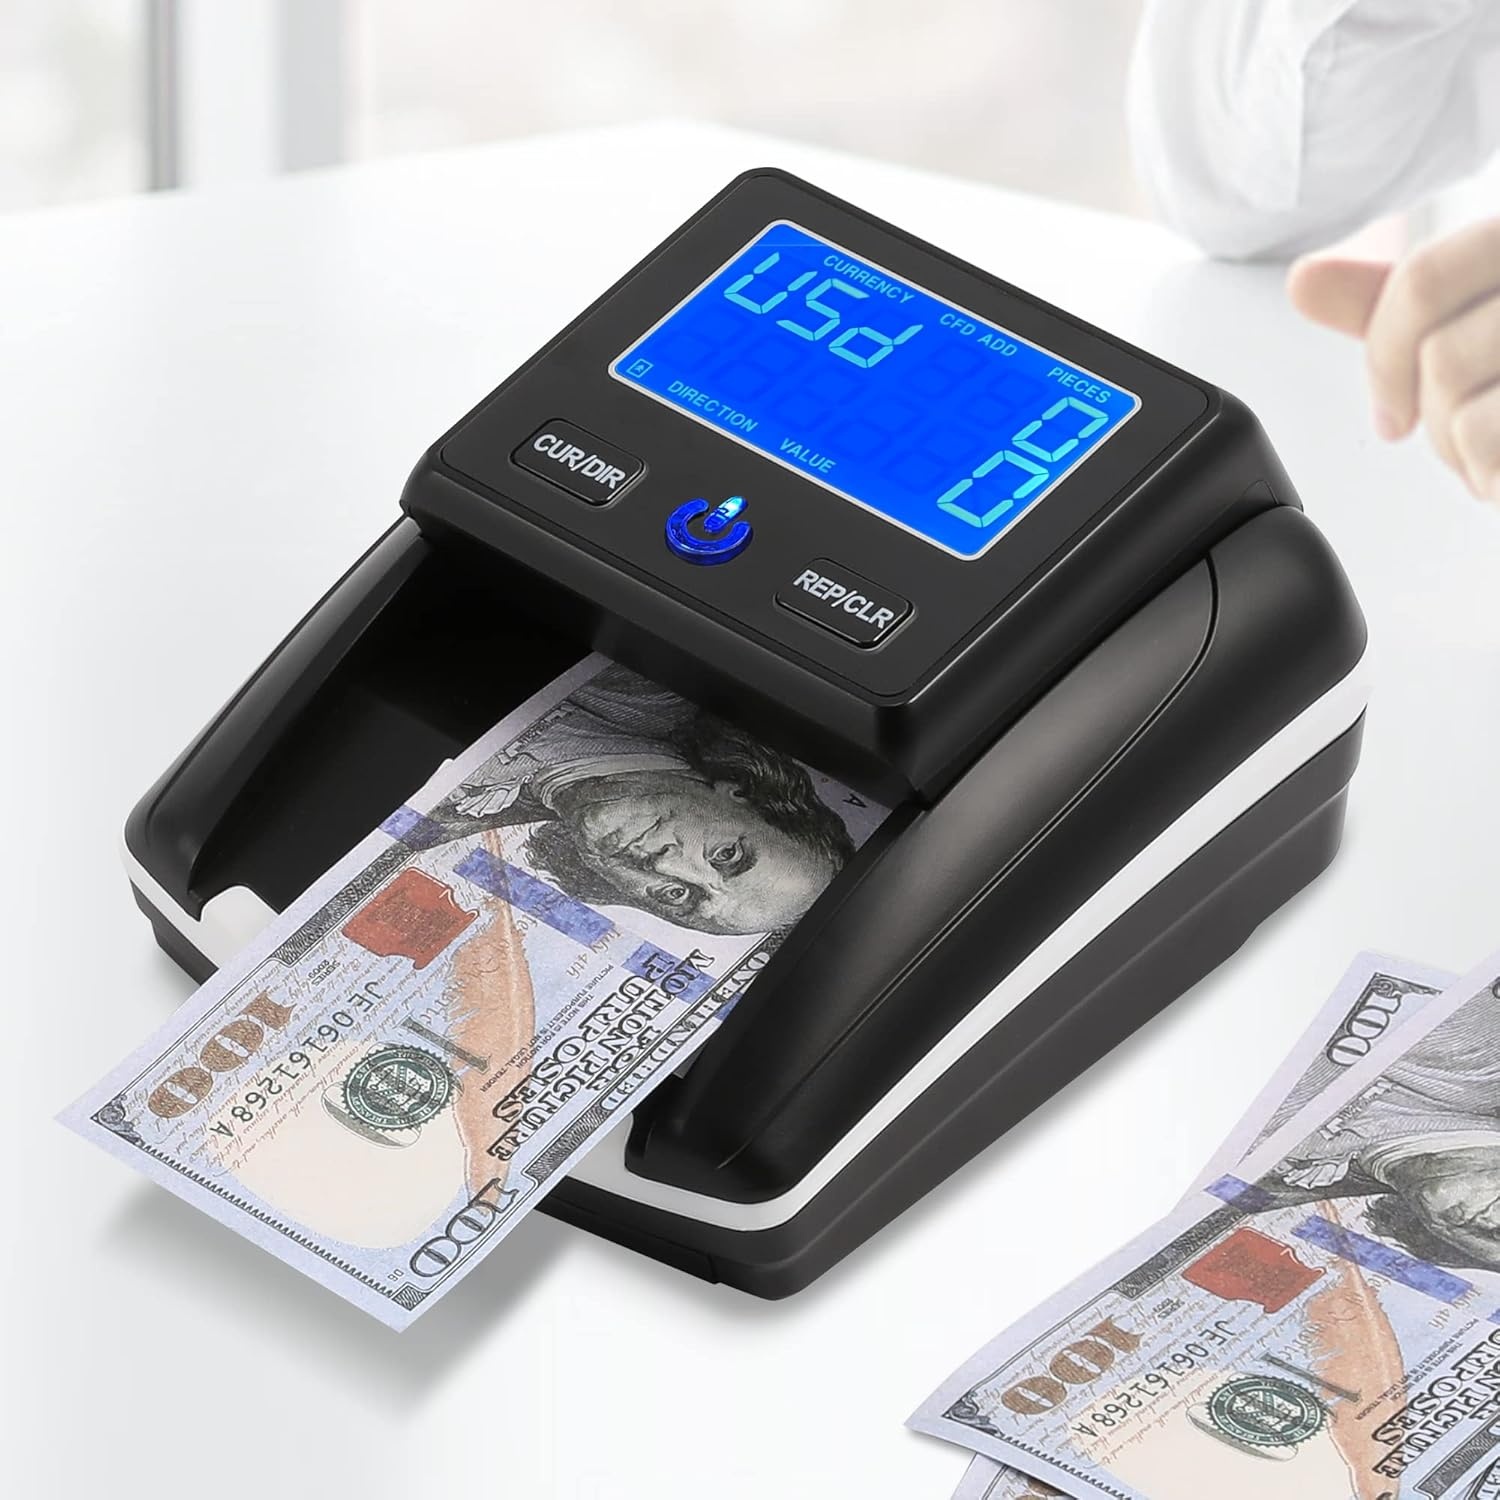
Portable Counterfeit Bill Detector, Rechargeable 4 Way Direction Bill Checker Machine with Visual & Audible Reminding, 1s Accurate Money Detector for Car/Office/Home with Total Value Display
Overview Brand : Frifreego Speaker Maximum Output Power : 5 Watts Connectivity Technology : USB Audio Output Mode : Stereo Model Name : Portable Counterfeit Bill Detector About this item TAKE IT WHEREVER YOU WANT- Equipped with a DC charger and rechargeable battery, our counterfeit bill detector is light and compact, you can take it anywhere and it will keep your property safe anytime, anywhere. 6 TYPES DETECTION METHODS- This fake money detector has 6 built-in durable detectors(IR/UV/MG/IA/thickness/size) to ensure smooth entry and exit of each banknote, saying goodbye to counterfeit bills. 1S ACCURATE DETECTION- Banknote verification has never been so fast, it only takes 1 second to identify the authenticity of a banknote. The design of the openable cover allows you to clean the dust easily and ensure that the banknote verification is always accurate. EASY TO BANKNOTE UPGRADE- Whenever the banknotes are updated, we will provide you with updated software, you only need to copy the software from the computer to the USB, and then insert it into the detector to complete. Any version of the banknote can be easily identified. VISUAL & AUDIABLE REMINDING- Different from ordinary bill detector, our machine comes with both sound and visual reminders. When a counterfeit banknotes is found, the blue electronic display will turn striking red, and an audible alarm will sound to reject any counterfeit currency.
Brand: Frifreego
Category: Business & Industrial > Retail > Money Handling > Banknote Verifiers